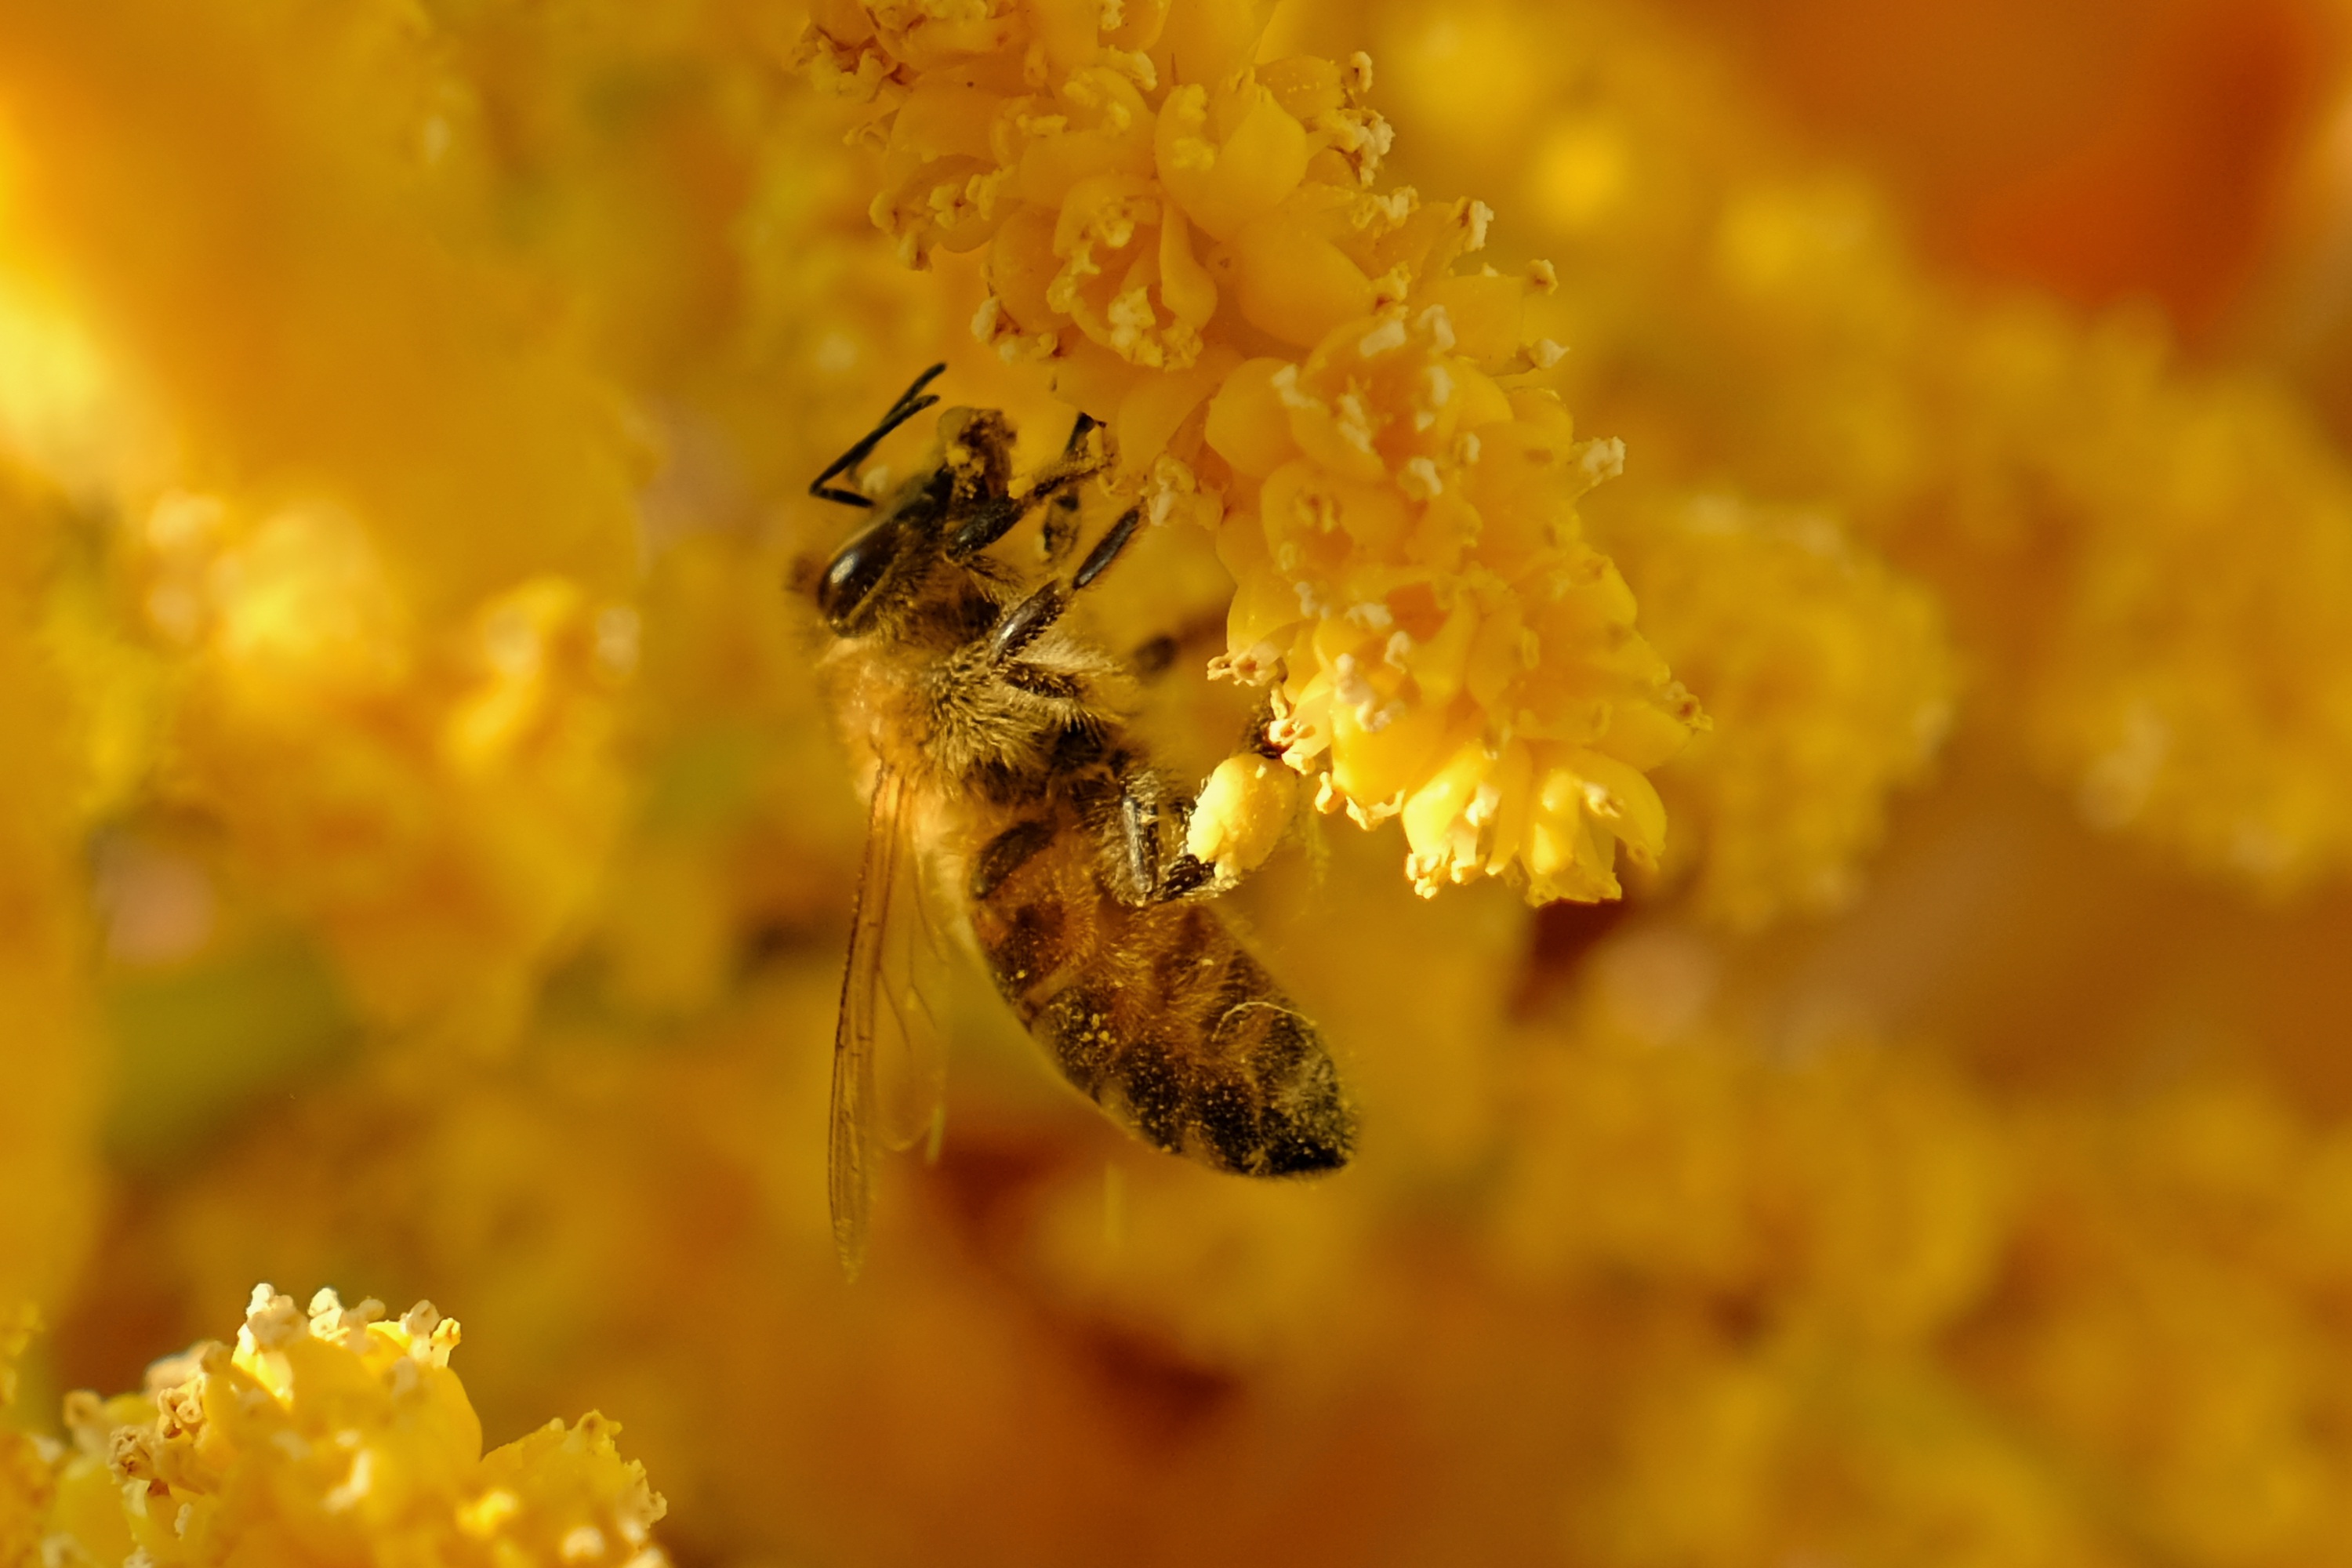
natural, flower, plant, pollinator, insect, arthropod, petal, amber, honeybee, organism, yellow, pest, flowering plant, membrane winged insect, macro photography, close up, parasite, wildlife, invertebrate, pollen, wildflower, fly, Megachilidae, net winged insects, bumblebee, hoverfly, drosophila, bee, tachinidae, wasp, sunflower, buddleia, cinquefoil